Bar-tailed godwit

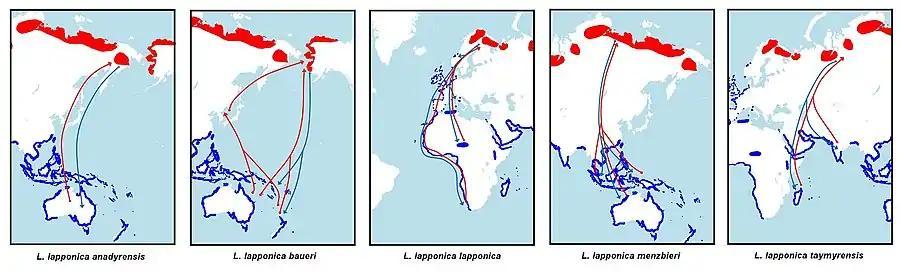

The bar-tailed godwit is a non-breeding migrant in Australia and New Zealand. Birds first depart for their northern hemisphere breeding sites at age 2–4. Breeding take place each year in Scandinavia, northern Asia, and Alaska. The nest is a shallow cup in moss sometimes lined with vegetation. Clutch size is from 2 to 5, averaging four. Both sexes share incubation of the eggs for 20 to 21 days, the male during the day and the female at night. The young fledge when they are around 28 days old. They first breed when aged 2 years. The earliest clutch may start by mid-May on coastal Yukon-Kuskokwim Delta. There are never 2 broods at once but it may replace the first clutch. The nest site is variable in selection where there is a slightly elevated ridge drier than surrounding vegetation. The site is frequently well concealed by standing vegetation and placed near or between tussocks. The construction of the nest is conducted by both parents which lining is added to the nest during egg laying. The eggs shape are pointed oval to pyriform and subpyriform to ovate pyriform and usually the latter eggs are elongate ovate.